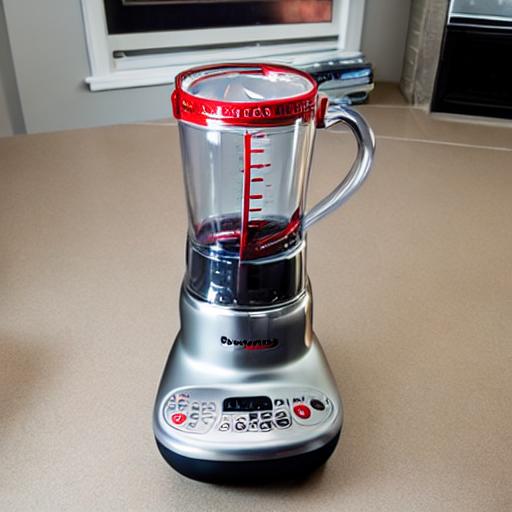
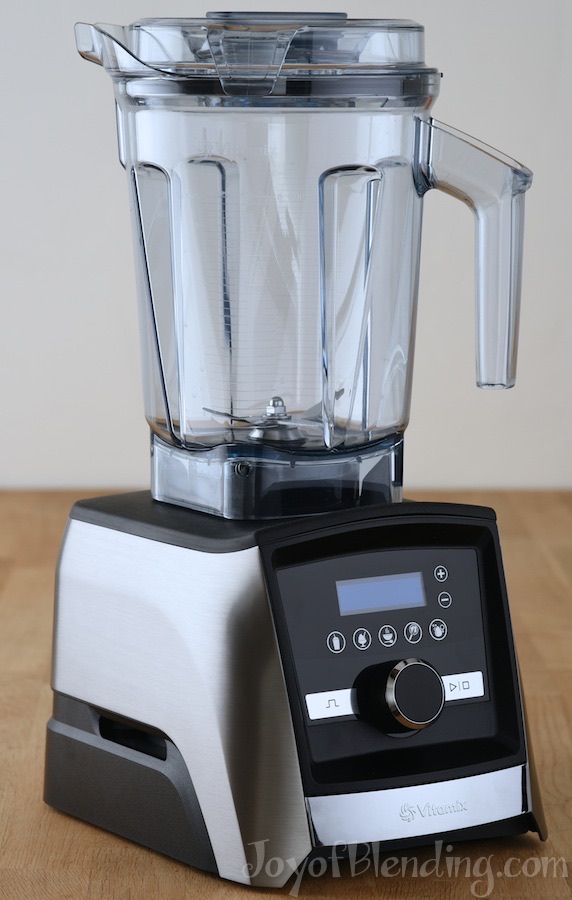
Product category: items_blender
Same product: no